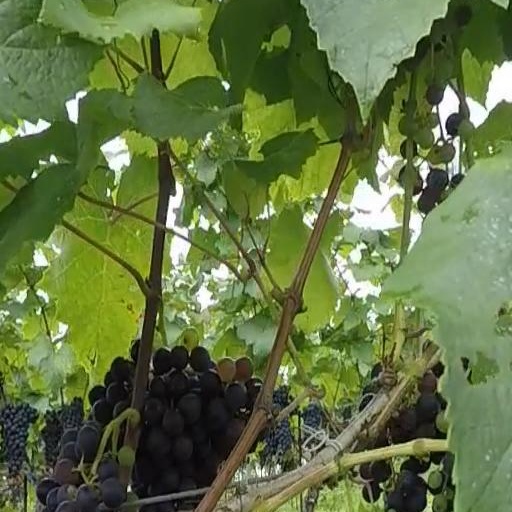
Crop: grape